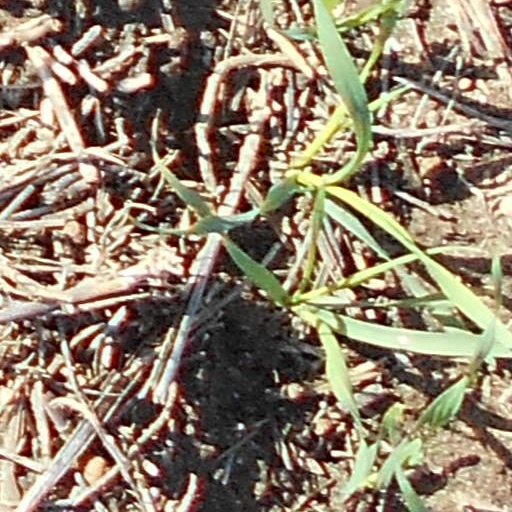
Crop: wheat